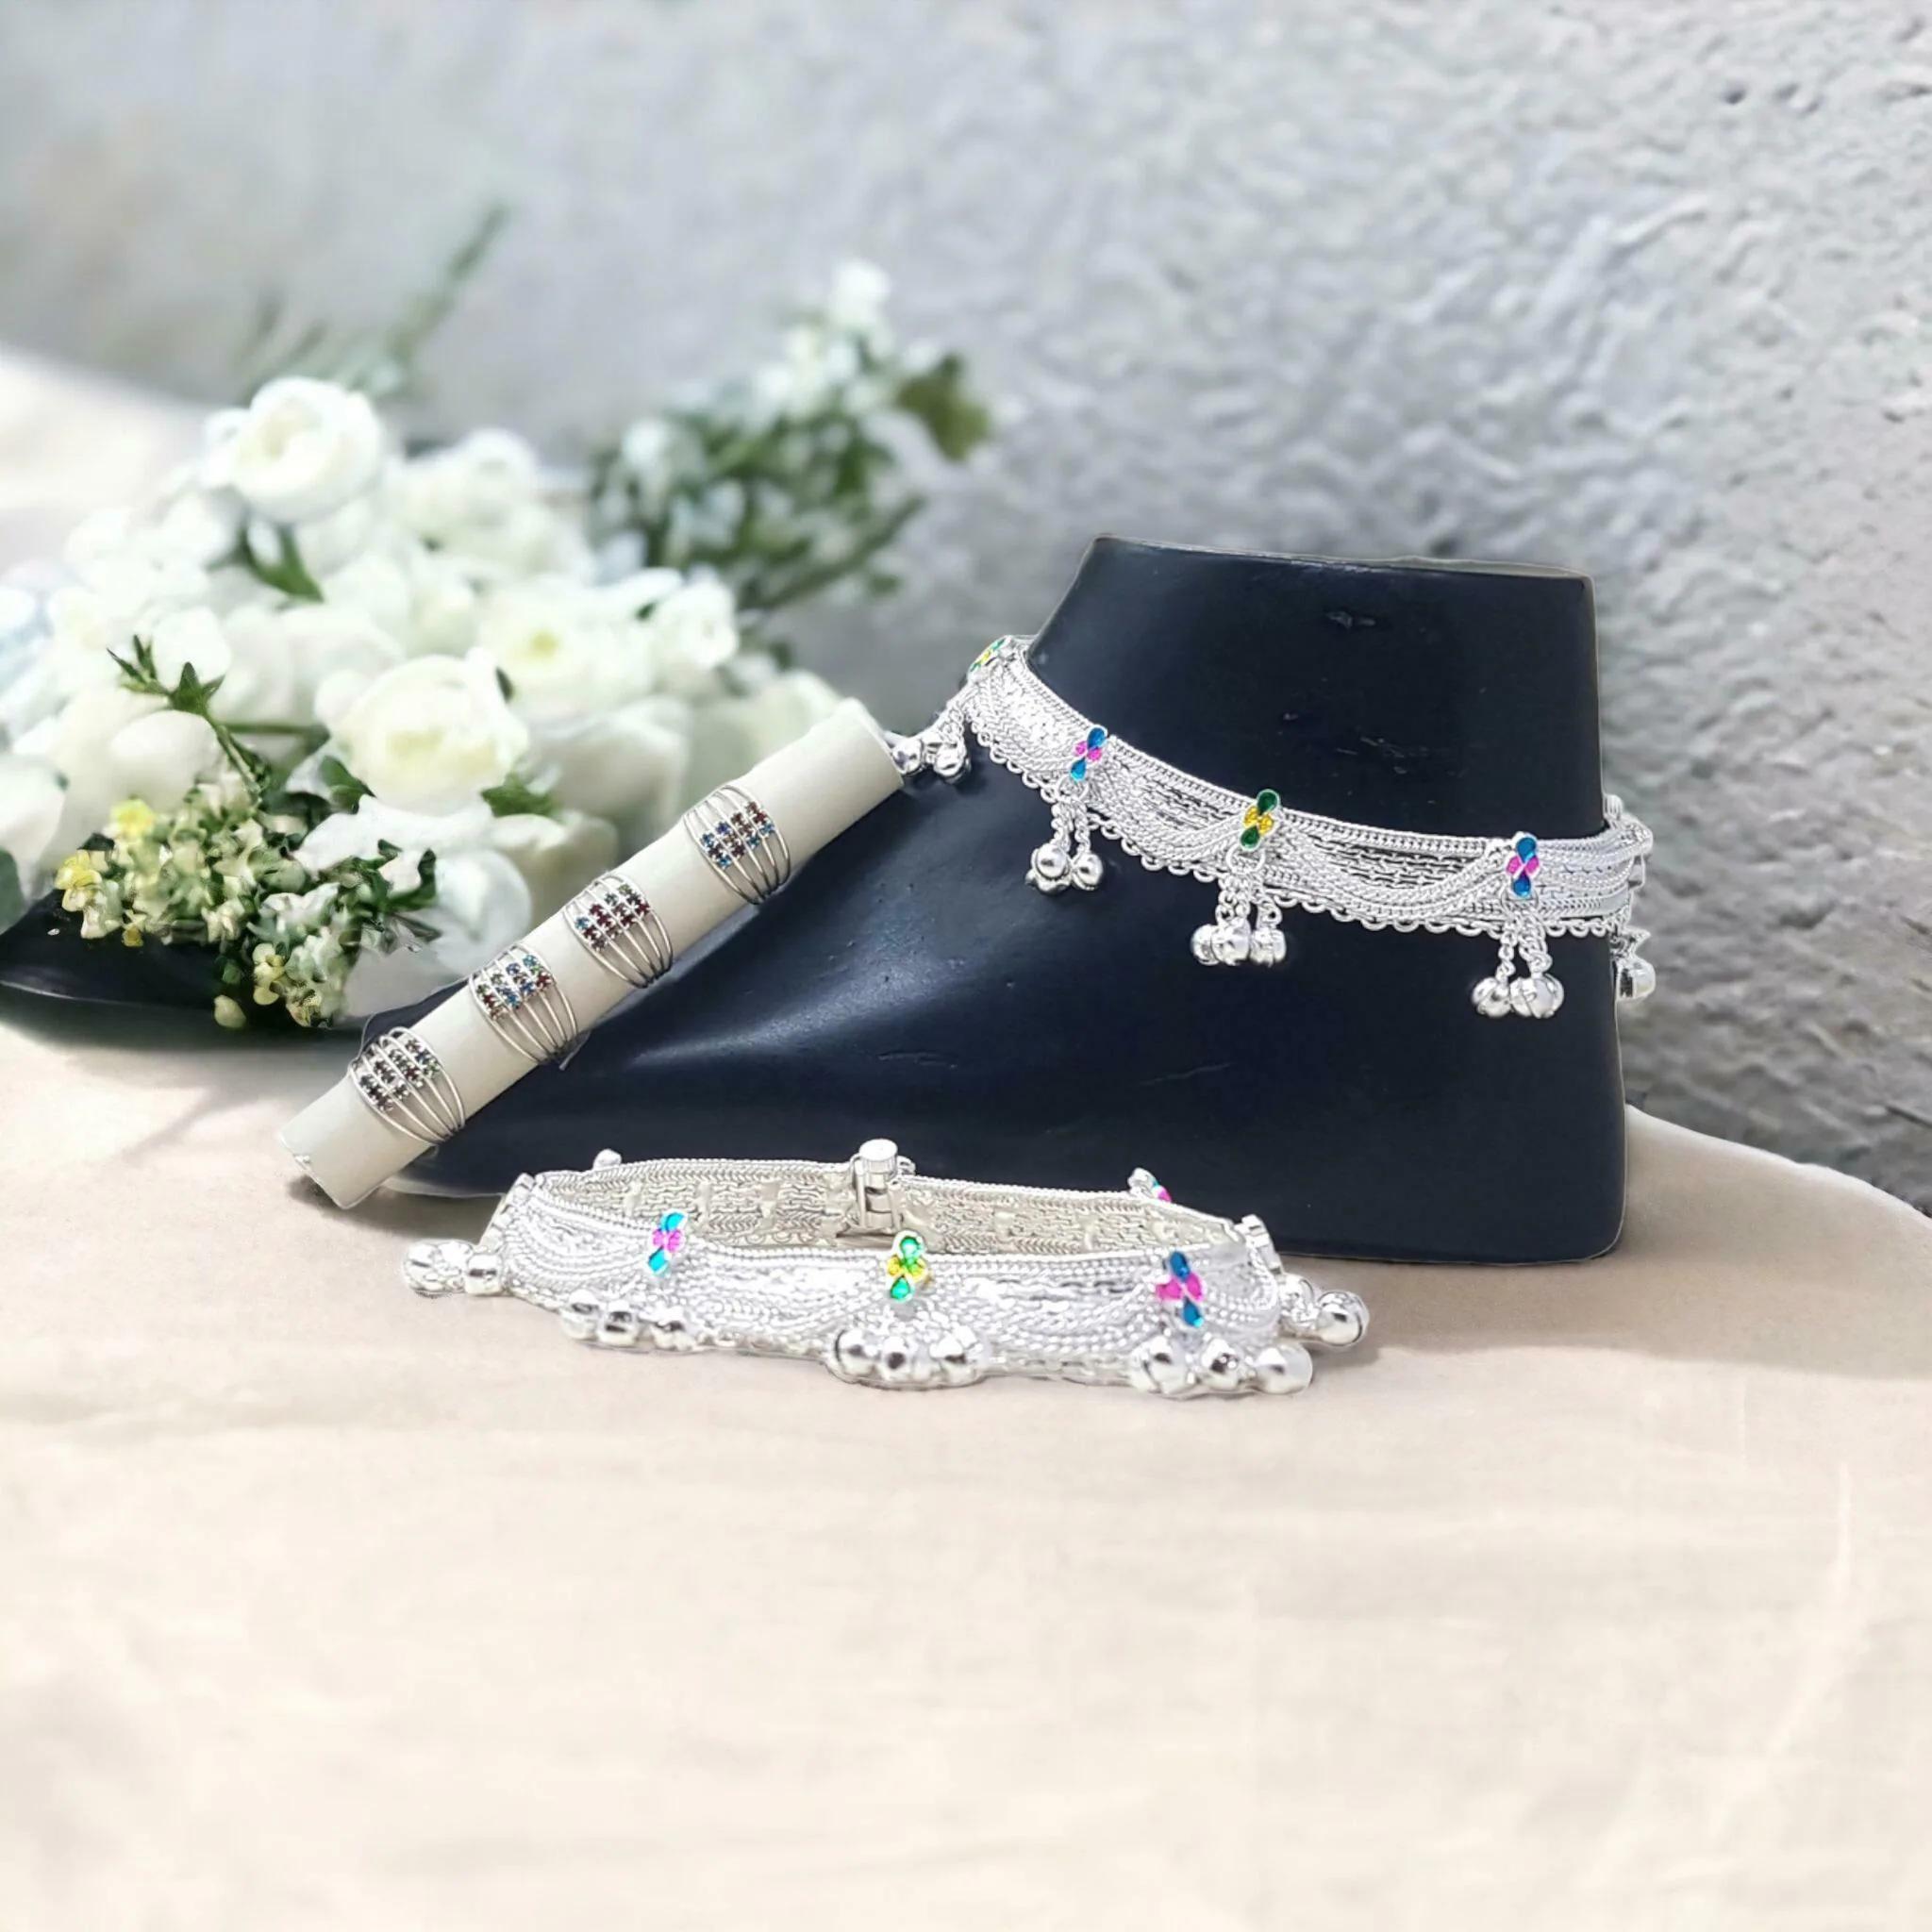
BR Ornaments Elite Chunky Women Anklets & Toe Rings Alloy Anklet (Pack of 2)
Type: Anklet
Brand: BR Ornaments
Price: Rs. 409
 This silver anklet looks good with all indian outfitsor traditional outfits suitable girls and women of all ages. grab this pair of anklets, you will feel stylish ankle and shining silver anklet will make beautiful, you must buy the sns traders anklets you will never go wrong with the latest design, fancy anklets in silver jewellery.